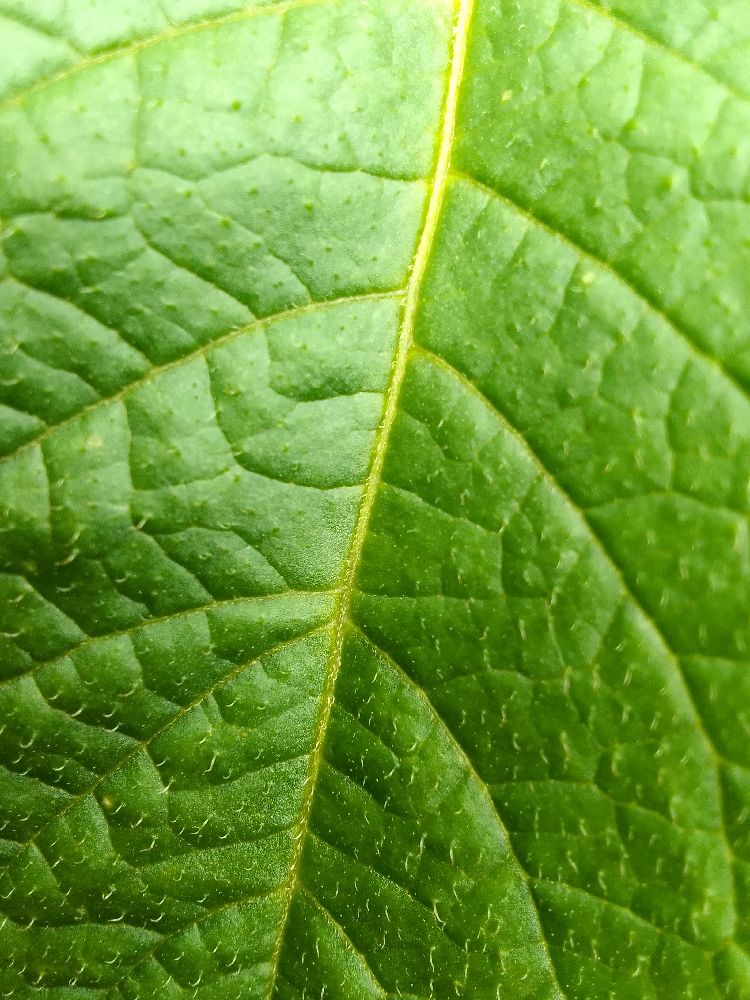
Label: Healthy